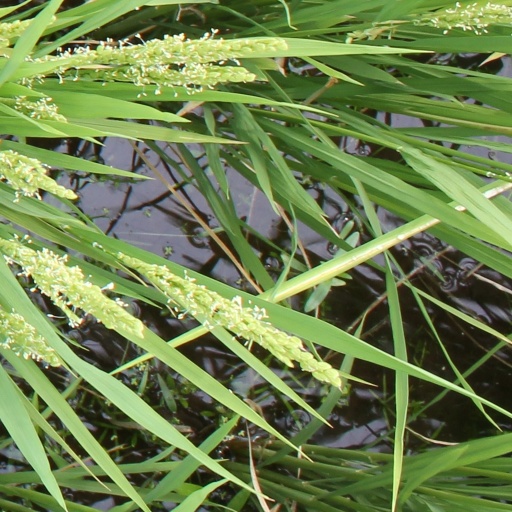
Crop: rice